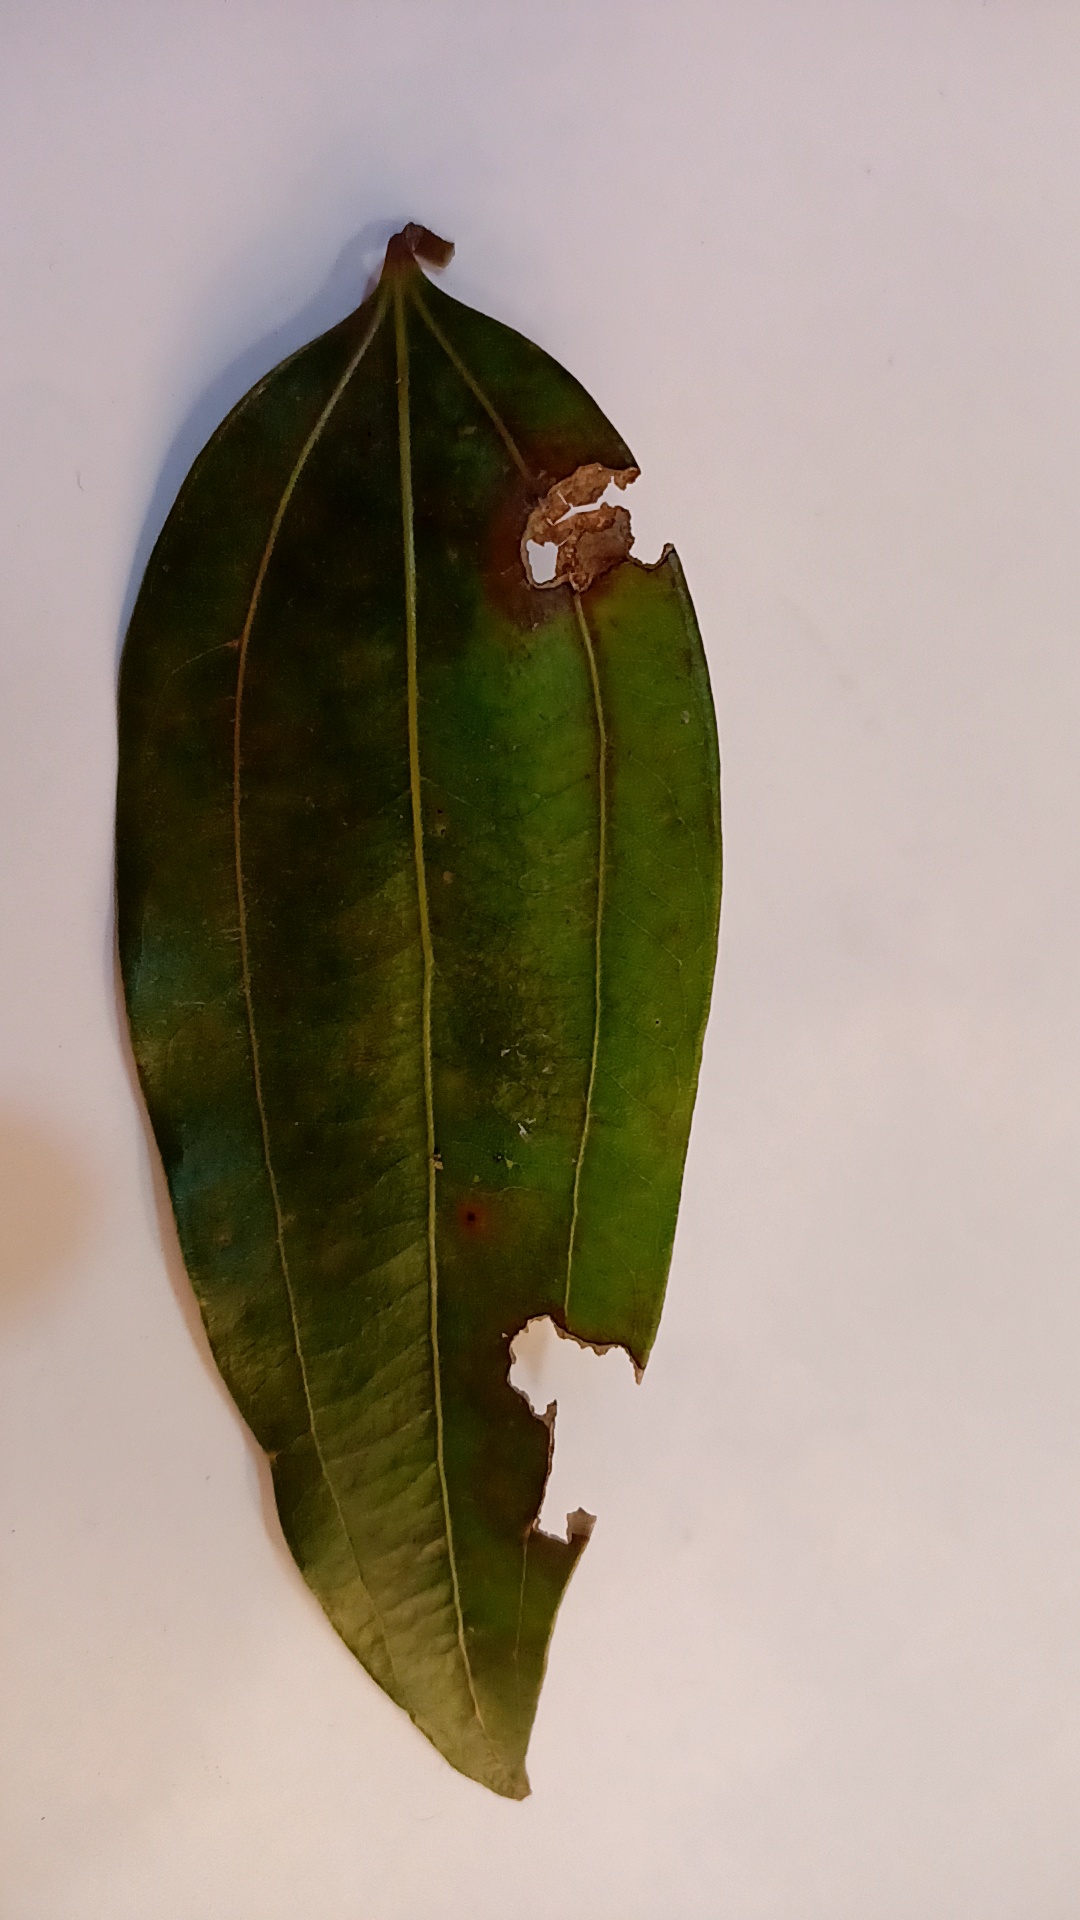
Label: Disease